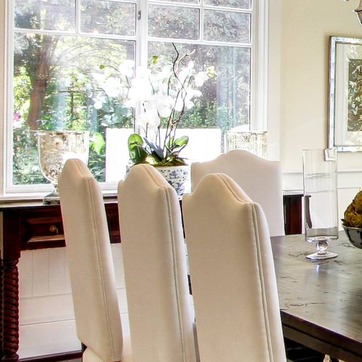
Material: ceramic